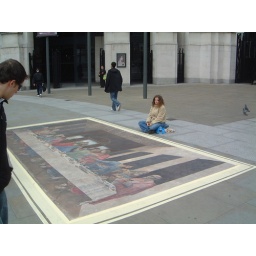
This girl is usually sat just outside the Sainsbury Wing on the floor outside and usually has paintings done in chalk on the floor.